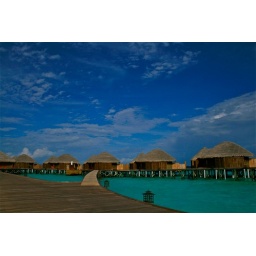
constance-halaveli water villas stretched out under the blue sky